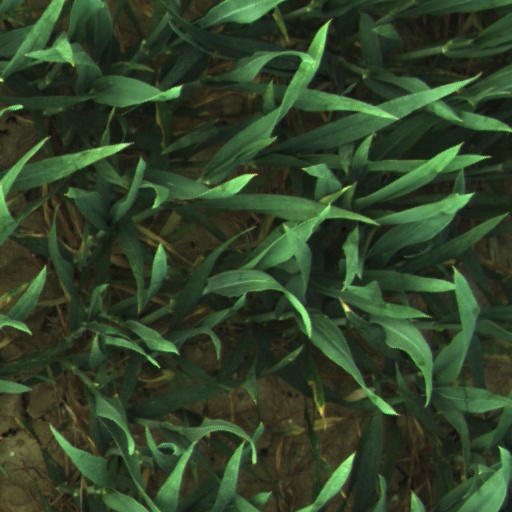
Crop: wheat